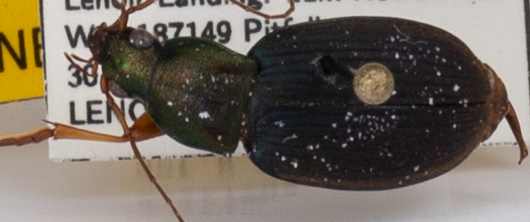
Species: Chlaenius aestivus
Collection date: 2021-06-30
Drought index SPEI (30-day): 1.962
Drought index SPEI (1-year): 1.642
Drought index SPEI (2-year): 2.09